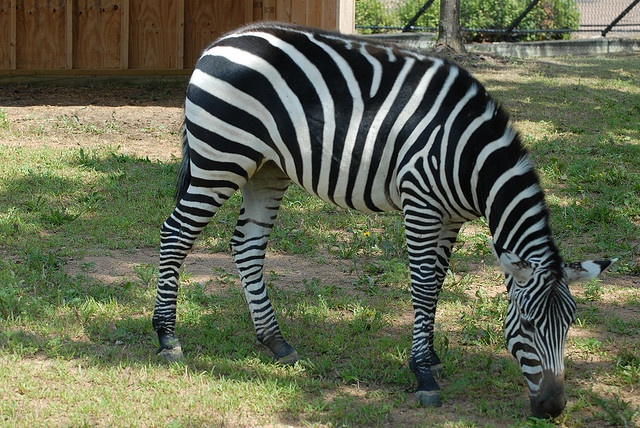
A zebra eating grass in a field near a fence.
a zebra grazing on a field of grass
A zebra that is feeding on grass by itself.
Zebra grazing on grass in outdoor enclosed area.
A zebra eating grass in a dirt and grass enclosure.